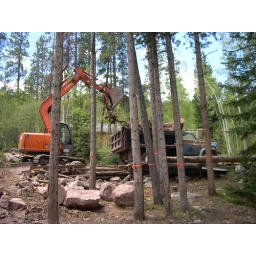
Loading tree stumps in truck